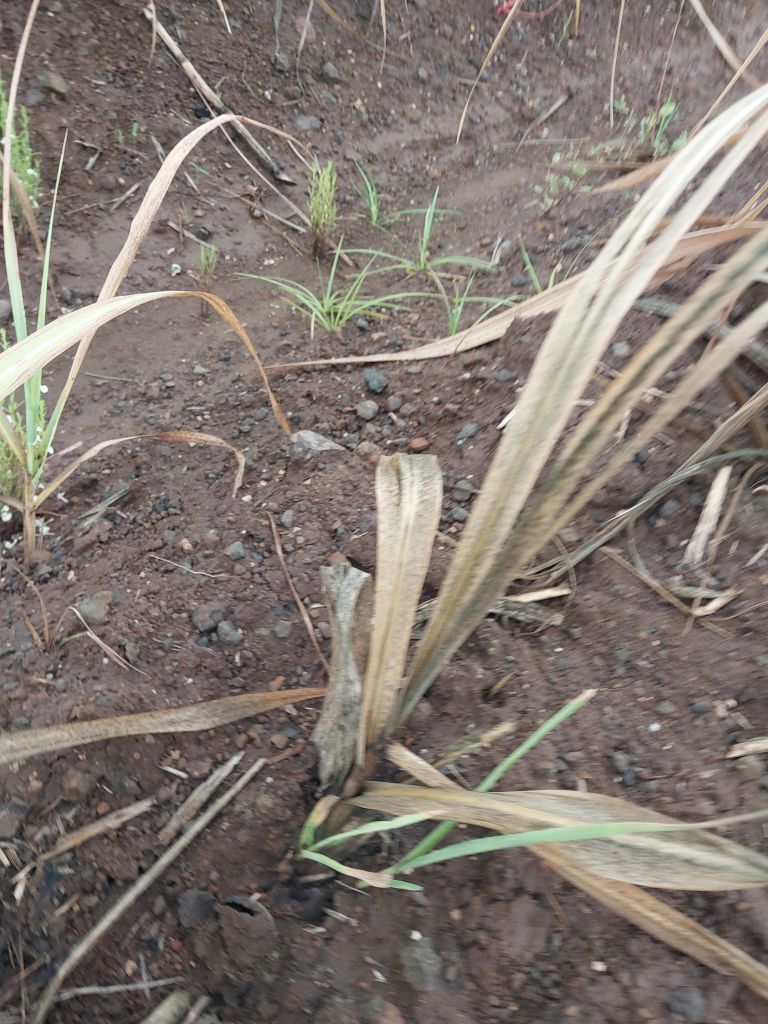
Label: Sett Rot